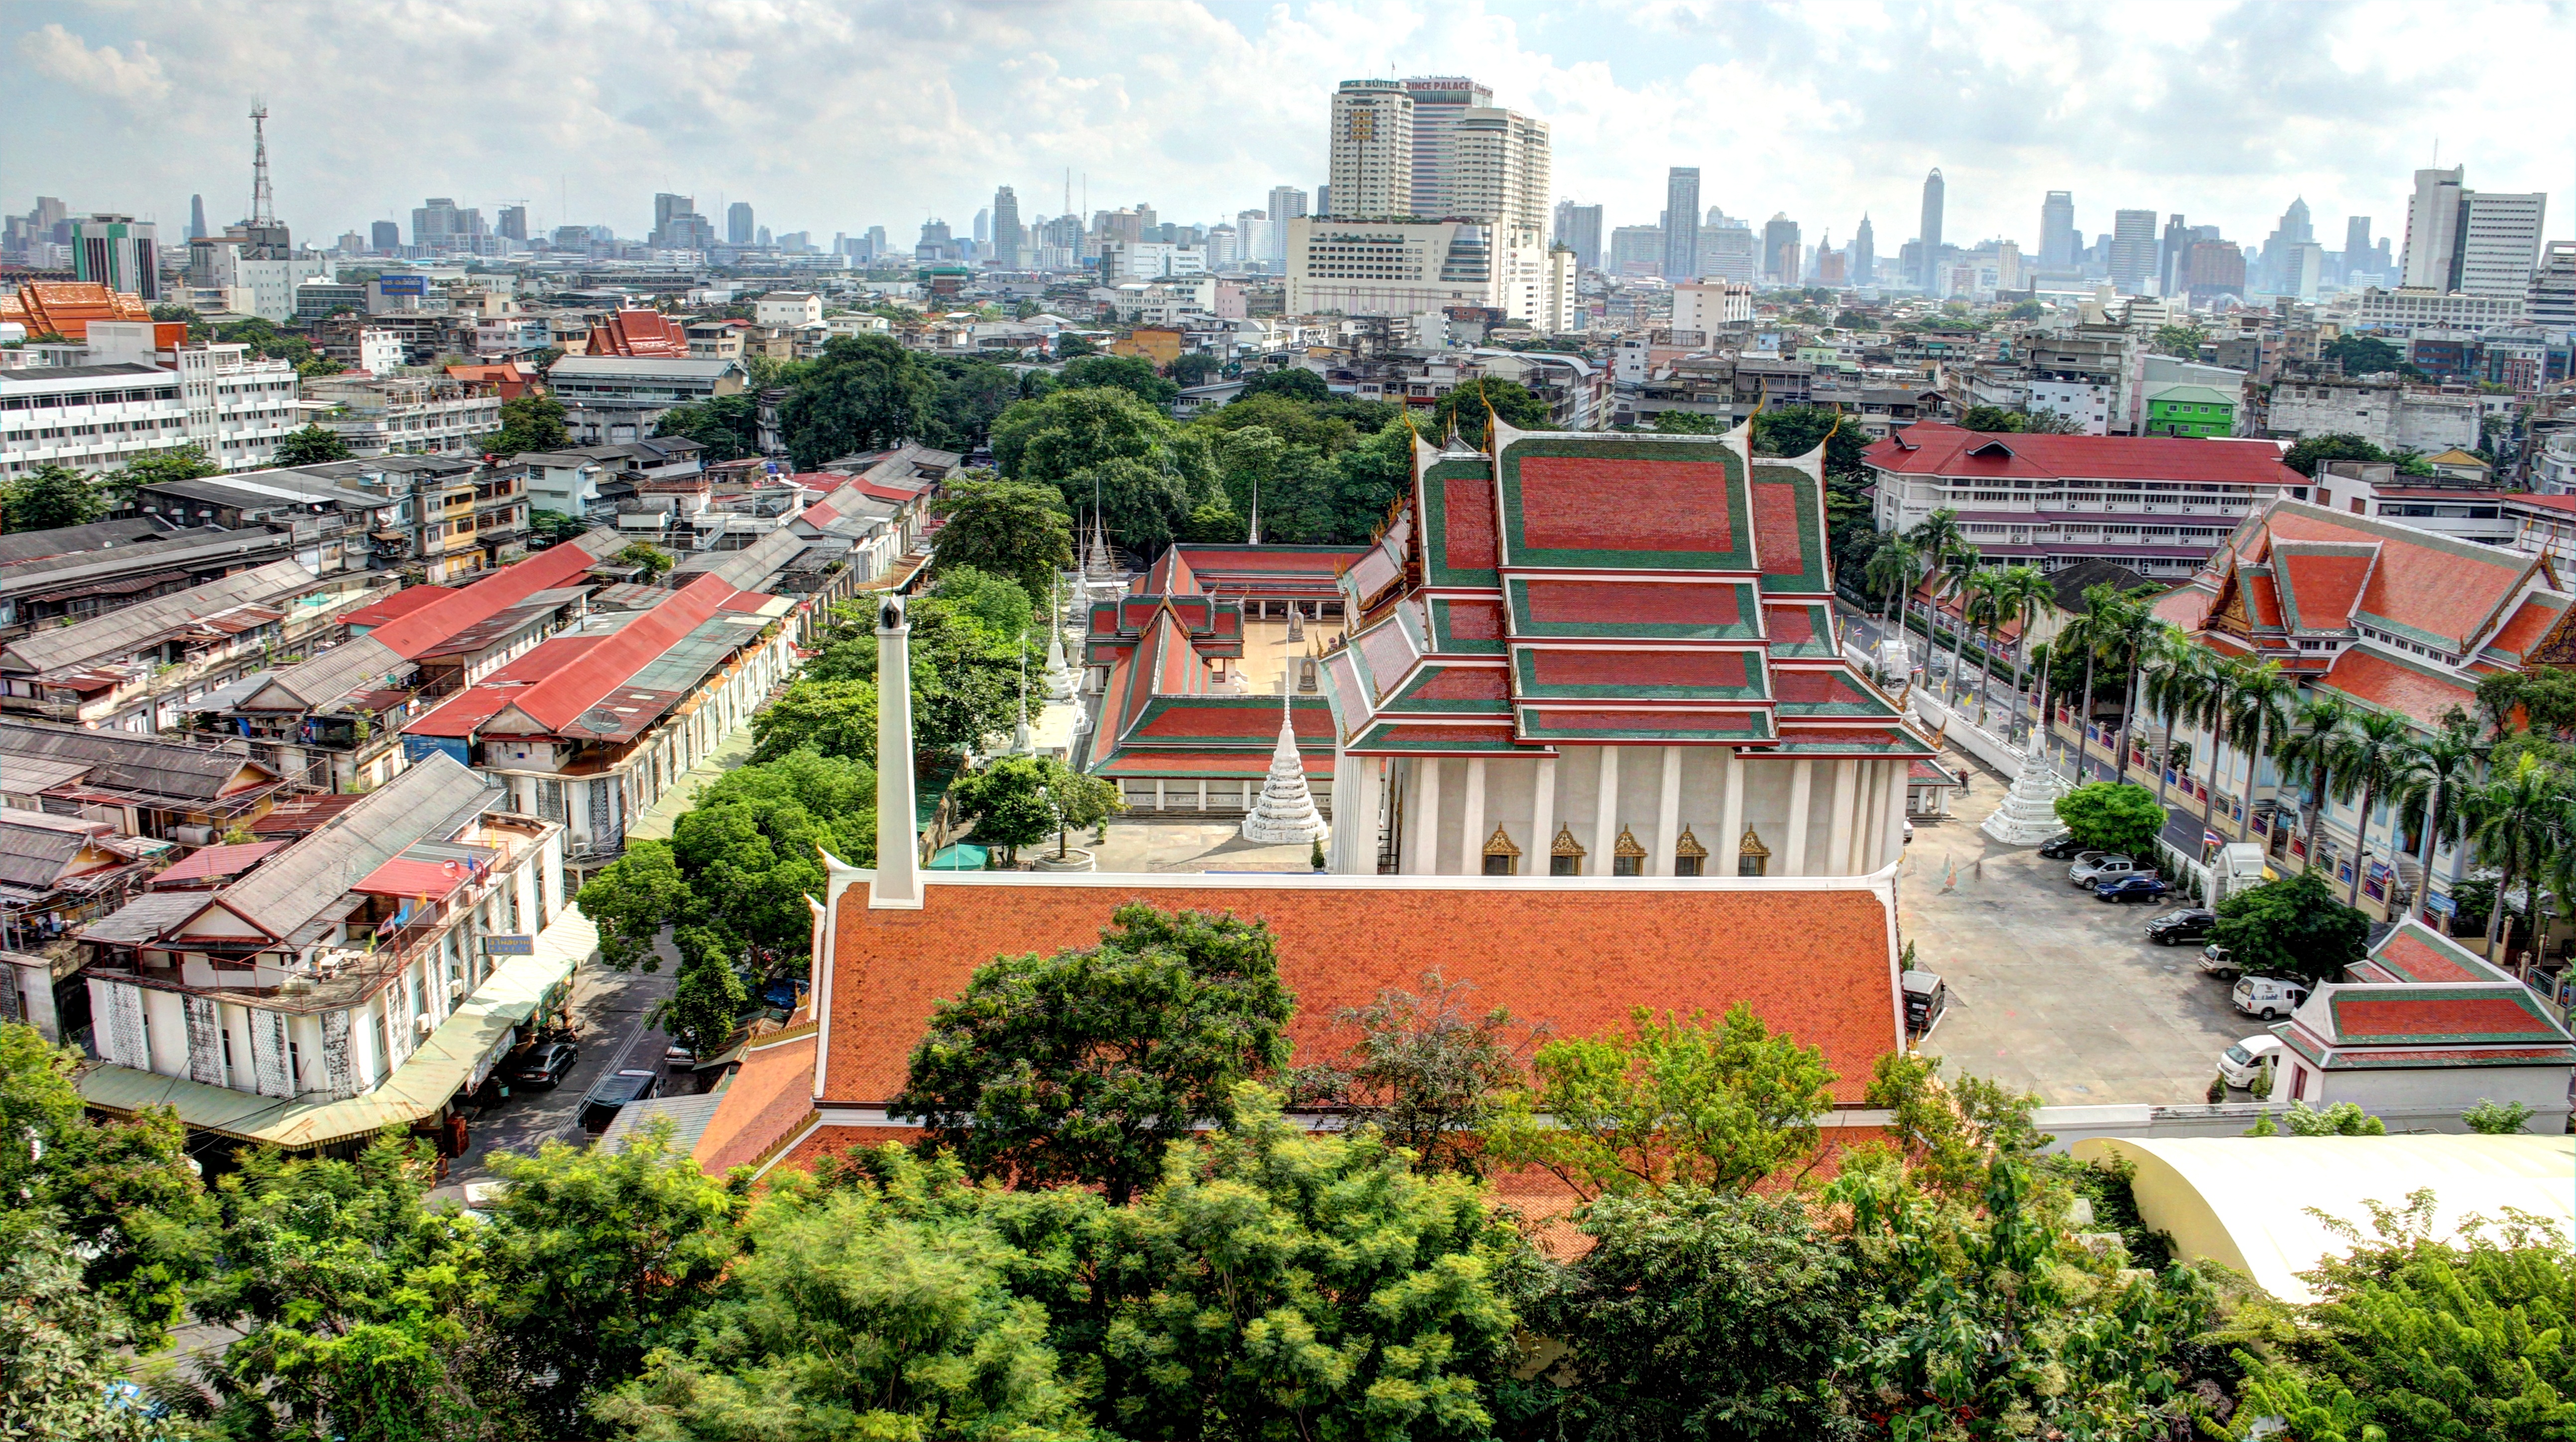
skyline, town, palace, city, cityscape, panorama, downtown, plaza, asia, landmark, stadium, thailand, hdr, temple, town square, bangkok, neighbourhood, bird's eye view, historic site, residential area, human settlement, metropolitan area, sport venue